Italian Journey

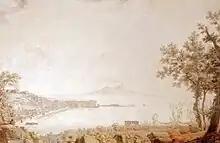
The Gulf of Naples with a view of Vesuvius, by Goethe's artist friend Christoph Heinrich Kniep

While in Italy, Goethe aspired to witness and to breathe the conditions and milieu of a once highly – and in certain respects still – cultured area endowed with many significant works of art. Apart from the impetus to study the Mediterranean's natural qualities, he was first and foremost interested in the remains of classical antiquity, furthermore in Renaissance, but much less in the then predominant Baroque art. Medieval art he treated with complete contempt. During his stay in Assisi, he did not visit the famous Giotto frescoes in the Basilica of San Francesco d'Assisi. Many critics have questioned this strange choice. In Verona, where he enthusiastically commends the harmony and fine proportions of the city amphitheater, he asserts this is the first true piece of Classical art he has witnessed. Venice, too, holds treasures for his artistic education, and he soon becomes fascinated by the Italian style of living. He acquires Andrea Palladio's printed works and studies them intensively.